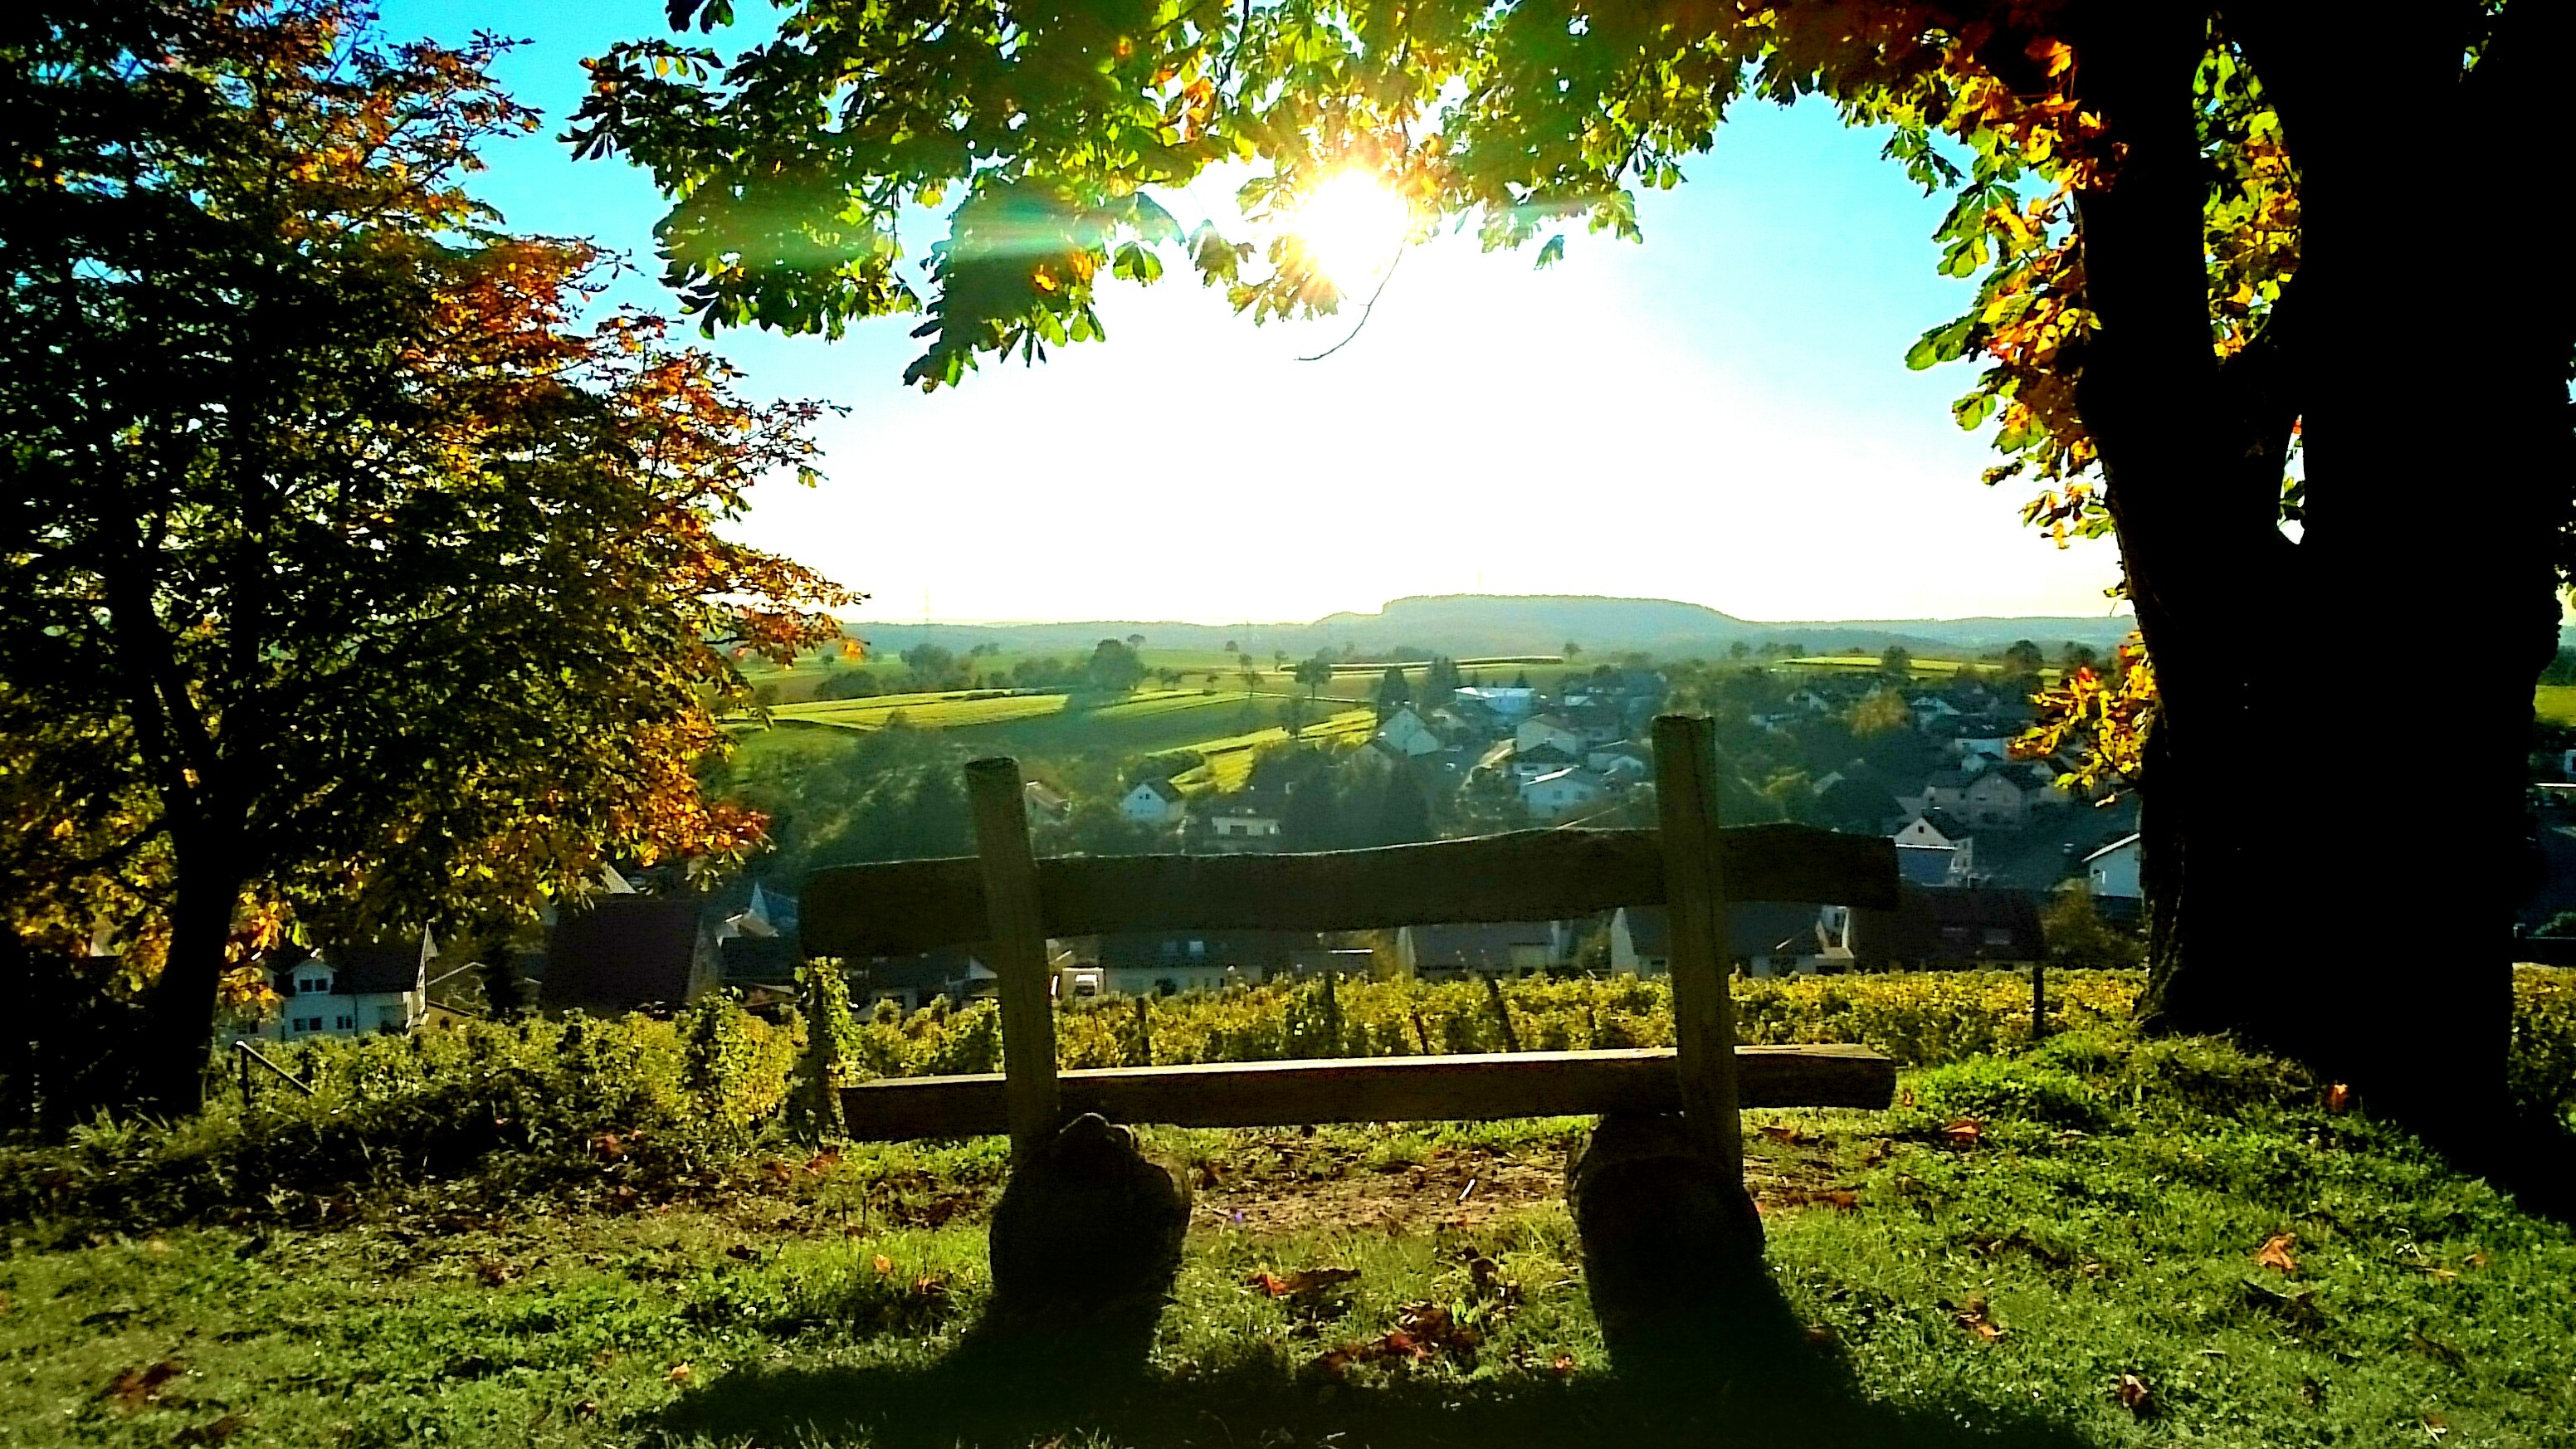
tree, nature, sky, wood, field, lawn, sunlight, leaf, flower, green, autumn, backyard, botany, garden, season, bank, estate, woodland